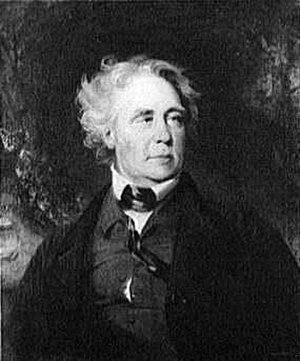
Cette page recense les sénateurs américains de l’État du Kentucky. Les sénateurs du Kentucky appartiennent aux classes 2 et 3. Le Kentucky est actuellement représenté au Sénat américain par les républicains Mitch McConnell et Rand Paul.